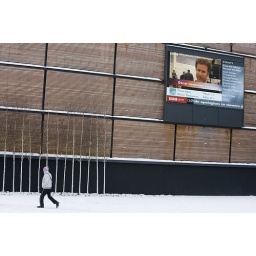
Newly installed giant LCD television screen in the centre of Swindon